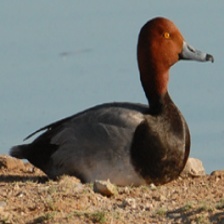
Species: RED HEADED DUCK
Scientific name: AYTHYA AMERICANA
ImageNet parent category: drake